Siege of Humaitá

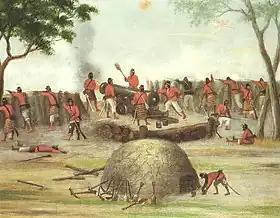
Paraguayans defending at Curupayty, by the Argentine painter Cándido López (detail)

Hoping for a quick result, the Allies tried to take the fortress by frontal assault from the river Paraguay.